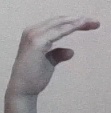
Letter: jeem